David Piccini

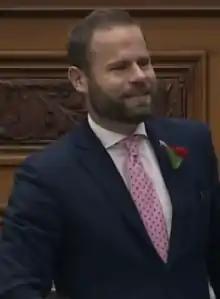
Piccini in 2019

David Winsor Piccini (born September 29, 1988) is a Canadian politician who is Ontario’s Minister of Labour, Immigration, Training & Skills Development since September 22, 2023. He was first elected to the Legislative Assembly of Ontario in the 2018 provincial election. He represents the riding of Northumberland—Peterborough South as a member of the Progressive Conservative Party of Ontario.